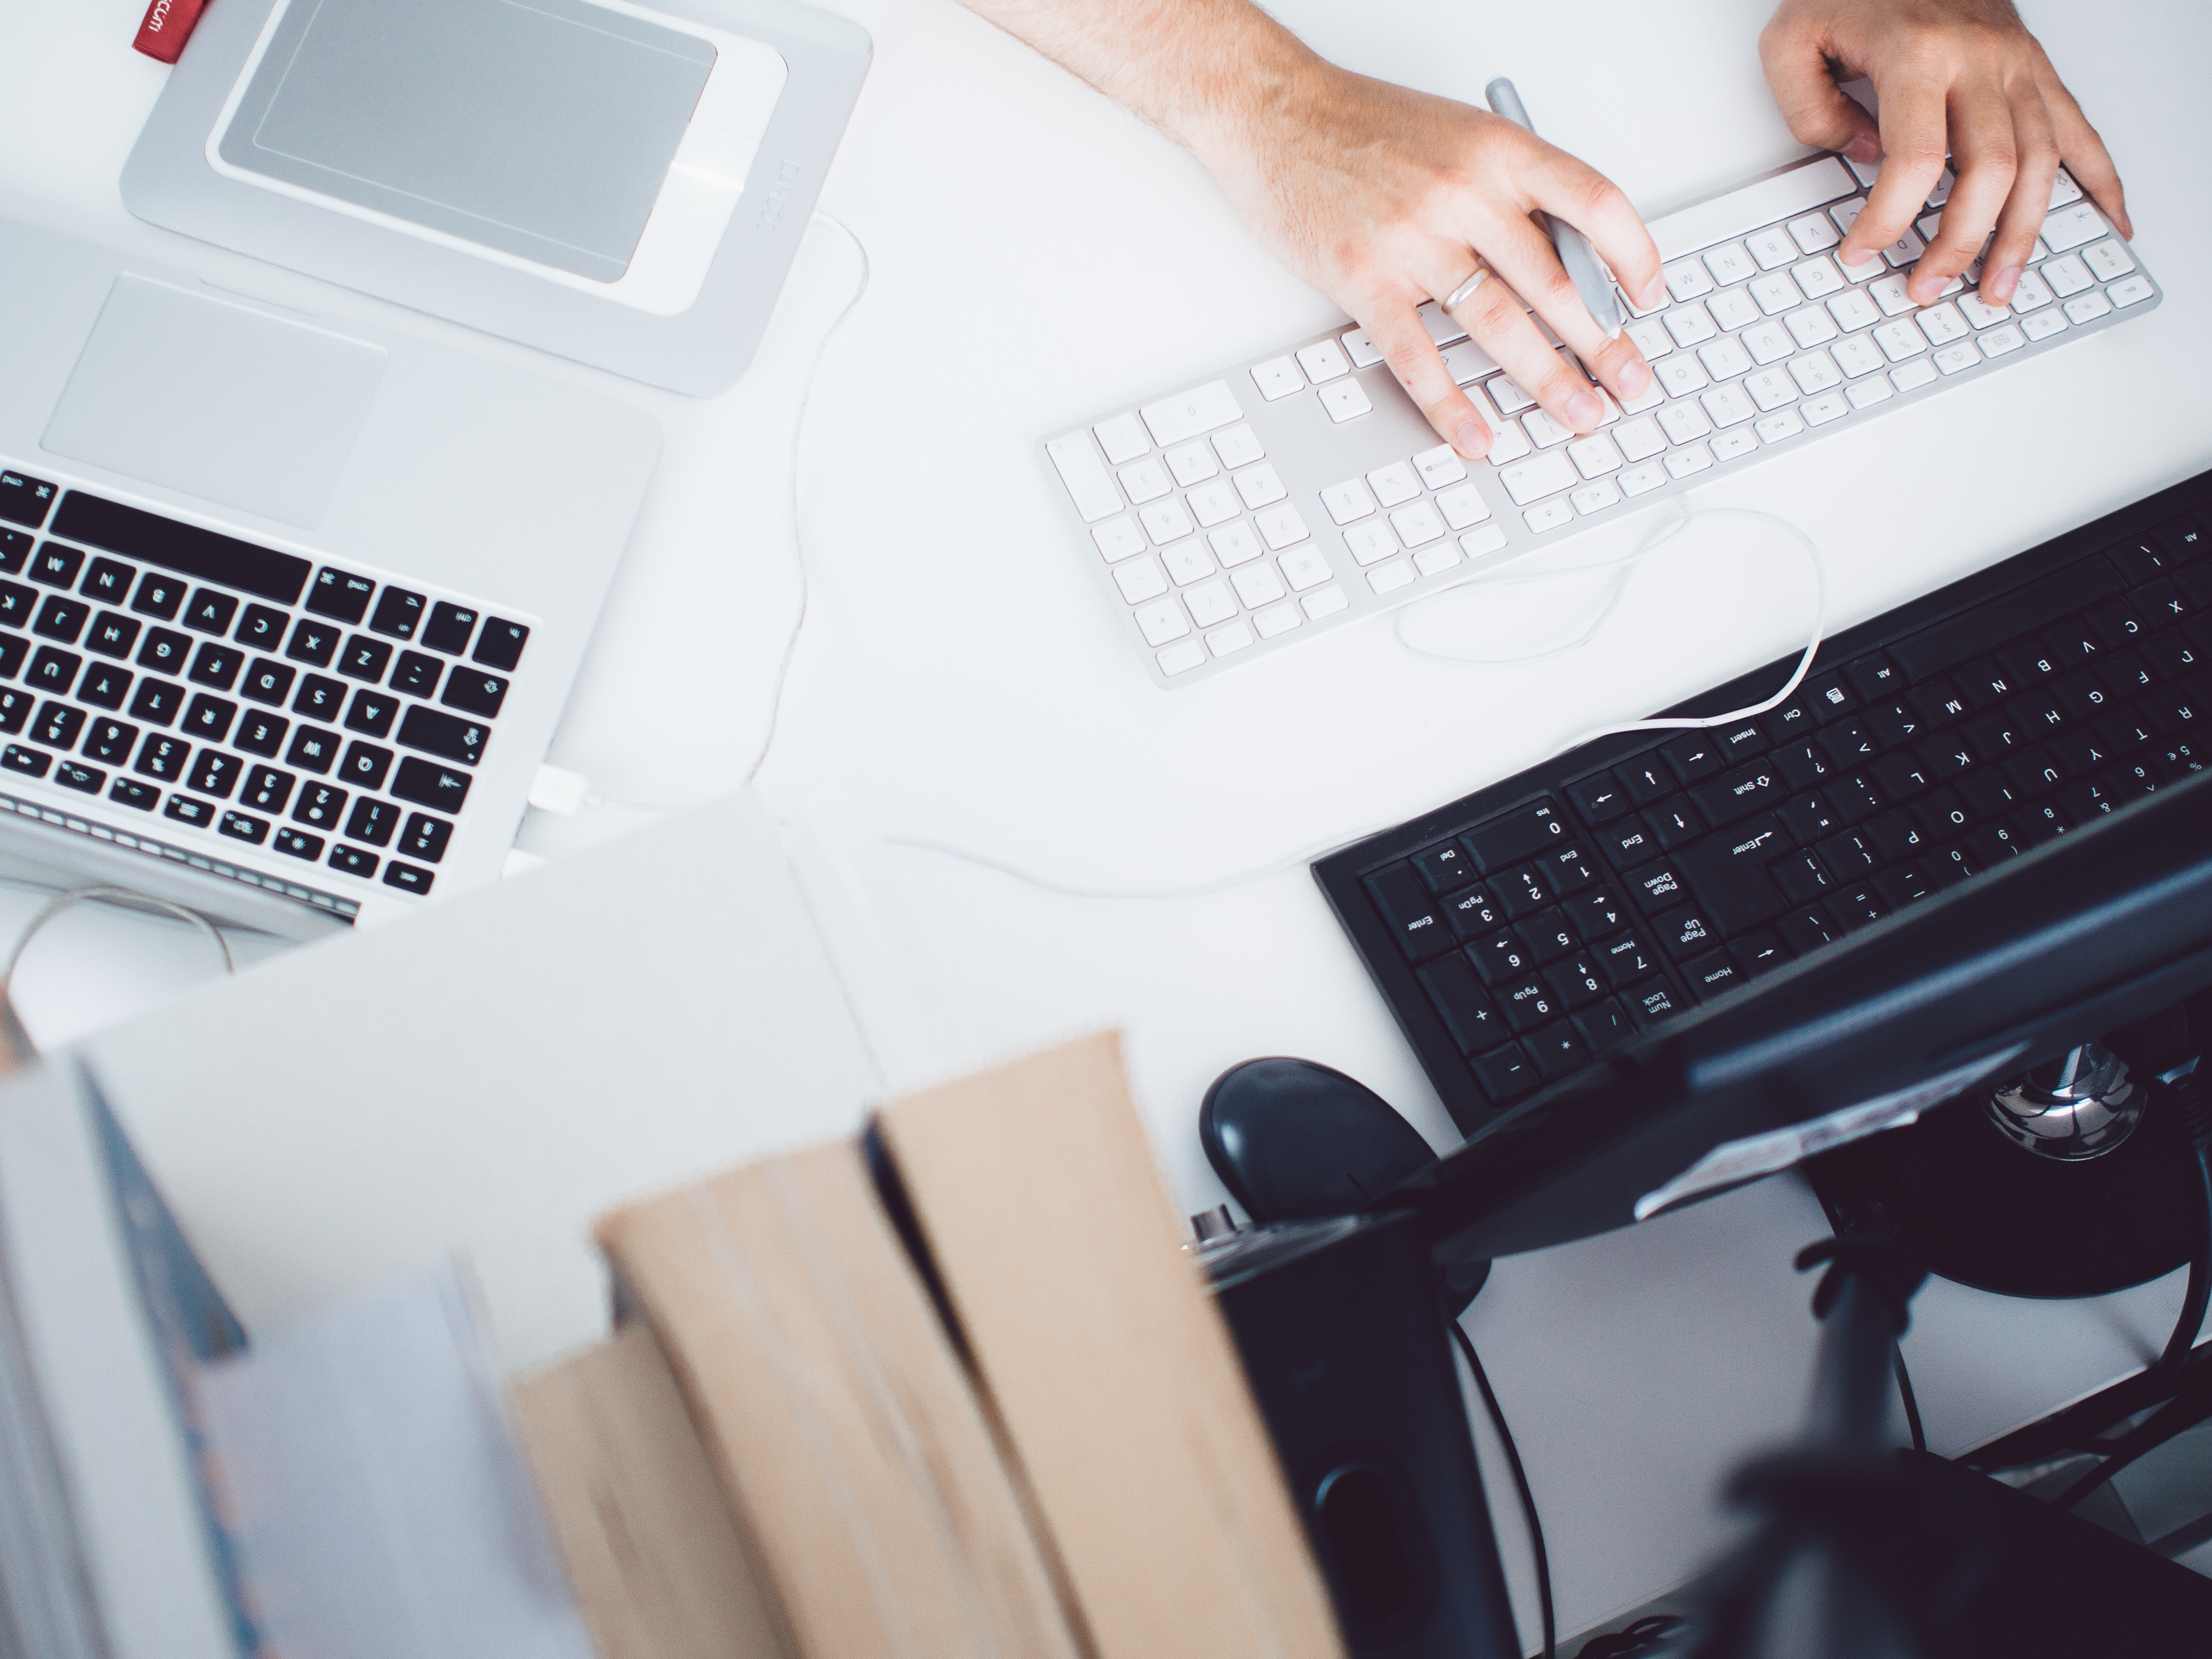
desk, computer, macbook, mac, writing, work, apple, typing, working, table, keyboard, office, art, indoors, hands, workplace